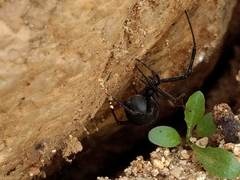
Species: Lactrodectus_hesperus